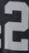
Number: 2